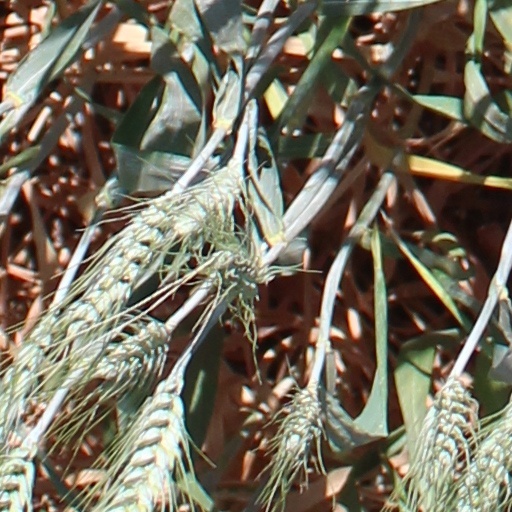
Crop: wheat